Arboretum de la Vallée-aux-Loups

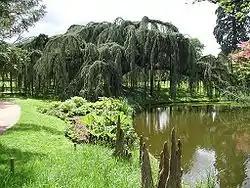
Arboretum de la Vallée-aux-Loups

The Arboretum de la Vallée-aux-Loups (13.5 hectares) is a notable arboretum located at 102 rue de Chateaubriand, near the Maison de Chateaubriand, in Châtenay-Malabry, Hauts-de-Seine, Île-de-France, France. It is open daily except Monday, but closed in January; an admission fee is charged.